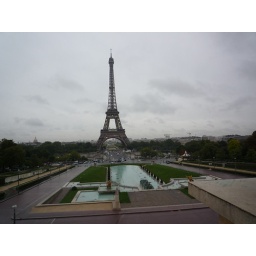
Eiffel tower under the cloudy sky